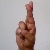
The image shows a hand gesture representing the letter 'R' in Indian Sign Language.